Kutchan, Hokkaido

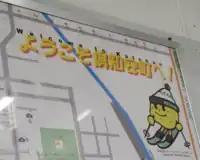
Jagata-kun, the skiing potato, pictured on a town map in Kutchan.

The town's two main industries (ski resorts and potato farming) are both reflected in its tourism mascot, a skiing potato.